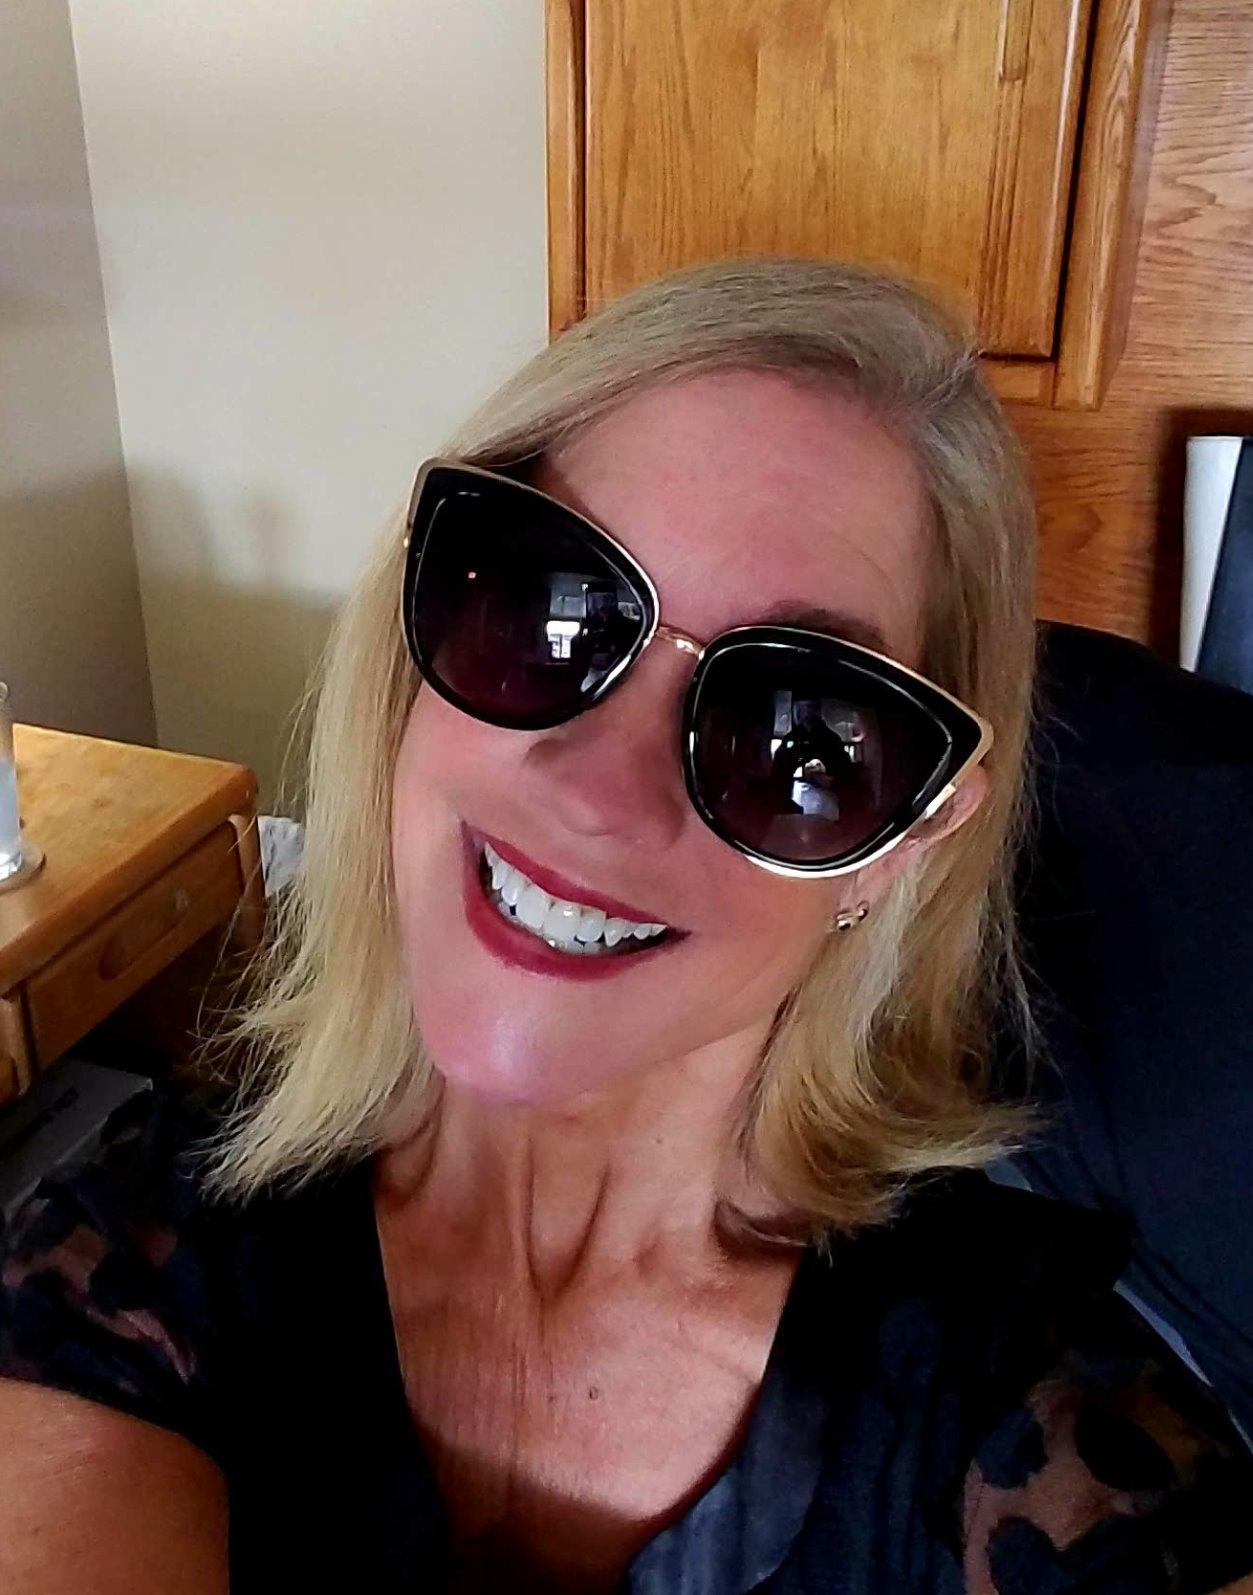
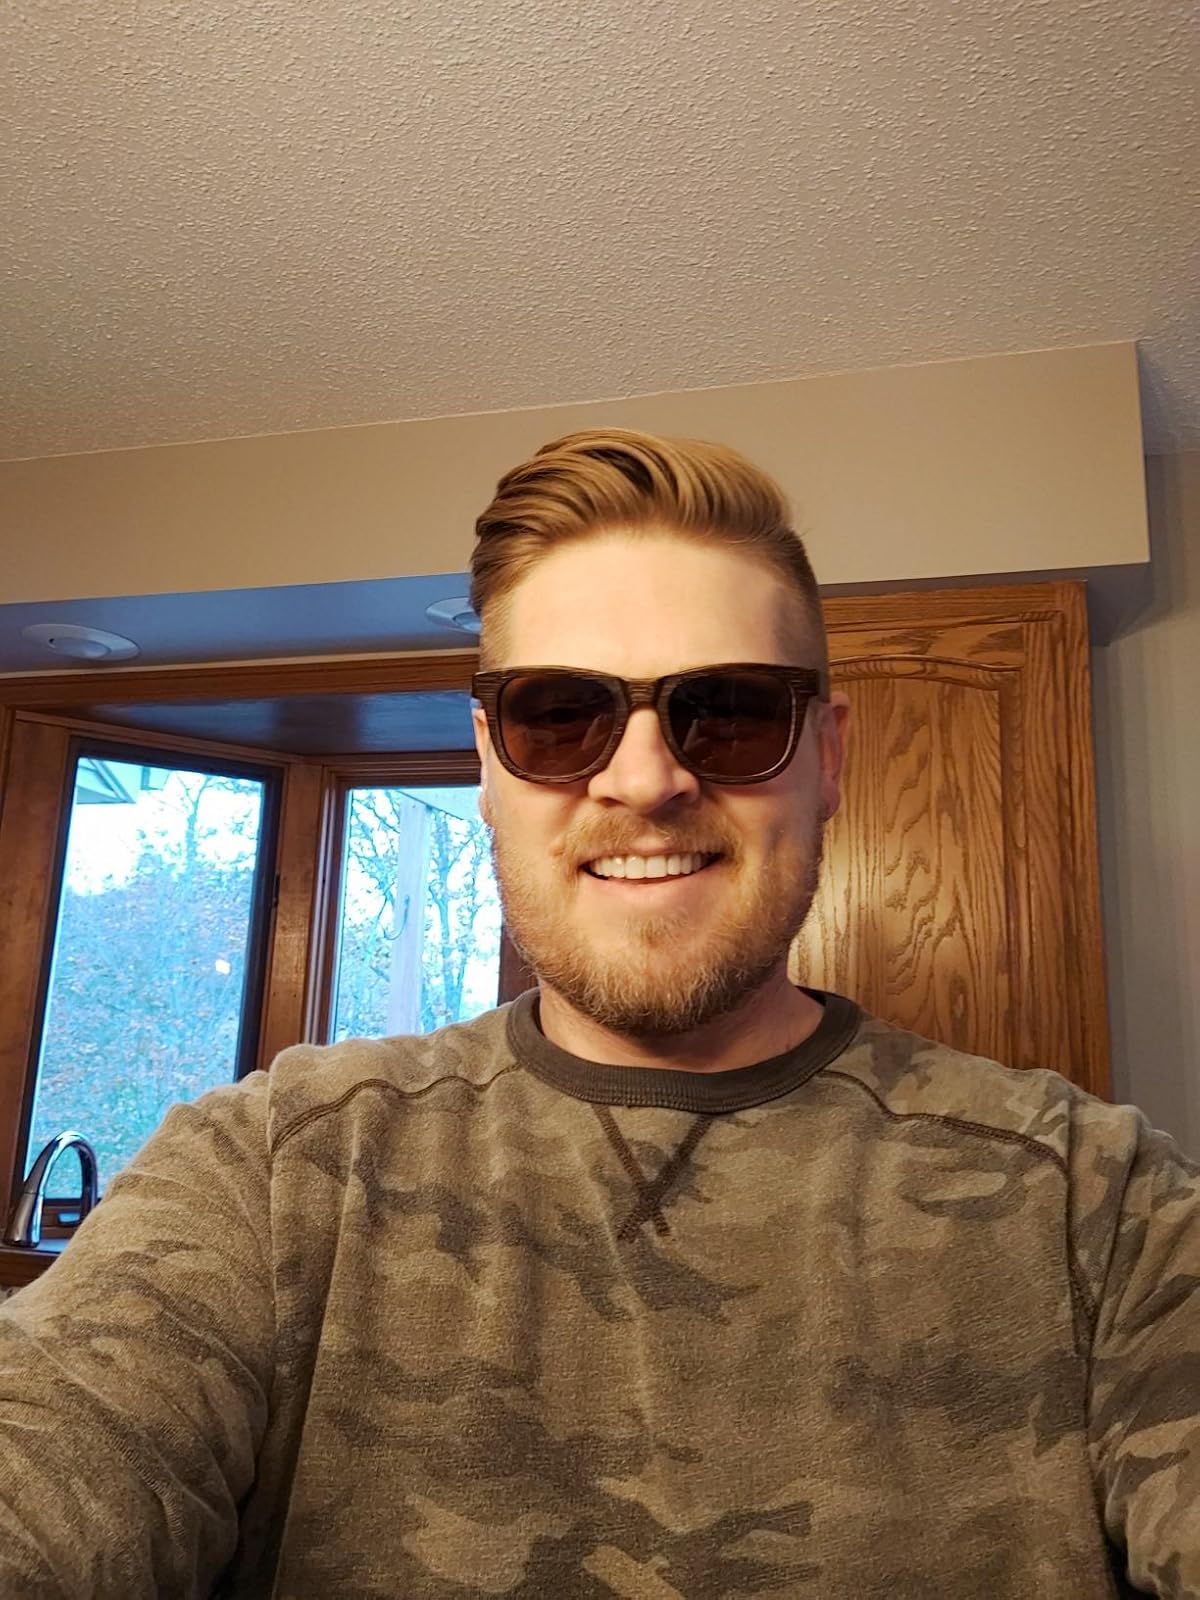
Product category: accessories_sunglasses
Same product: no